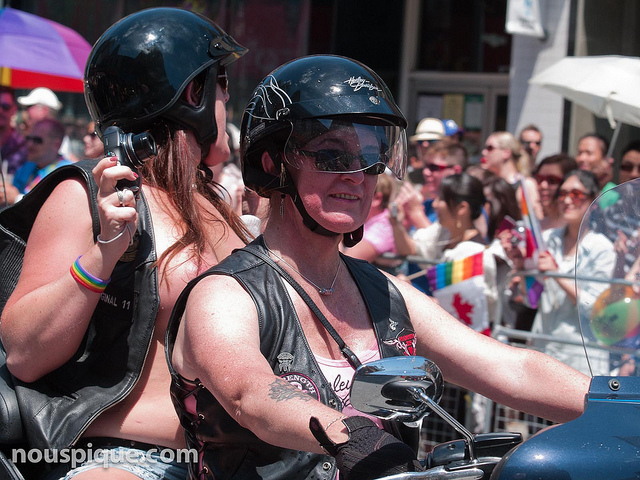
user: Given an image and a question. Answer the question in a short answer. Question: The smoking woman can develop what illness if she makes her habit lifelong? Short Answer:
assistant: cancer